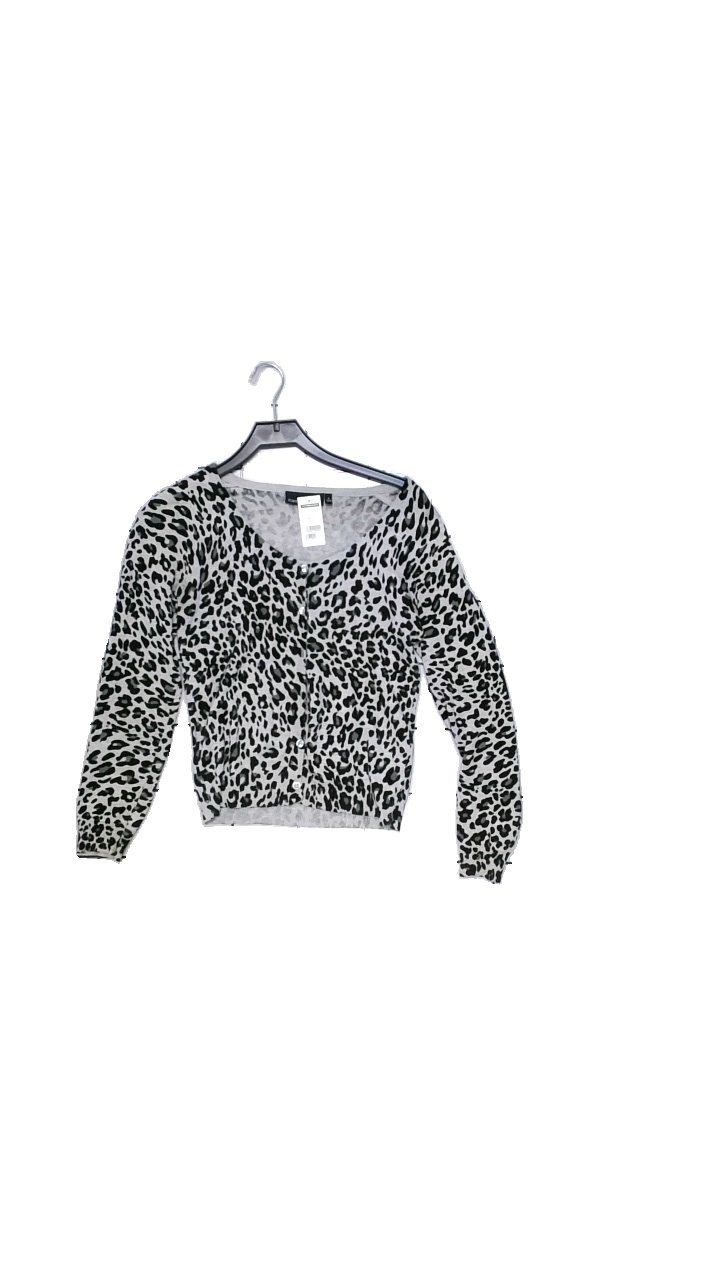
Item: Cardigan (Ladies)
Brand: Kappahl
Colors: Grey, Black, Multicolor
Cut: Tight
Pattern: Animal print
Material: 100% cotton
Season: All
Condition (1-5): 4
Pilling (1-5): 4
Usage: Reuse
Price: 50-100